Countess Charlotte Flandrina of Nassau

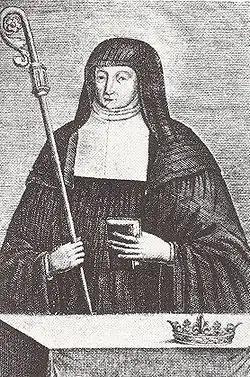
17th-century illustration of Charlotte Flandrina

Countess Charlotte Flandrina of Nassau (18 August 1579 in Antwerp – 16 April 1640 in St.Croix (near Poitiers)) was a French abbess. She was the fourth daughter of William the Silent and his third spouse Charlotte of Bourbon.